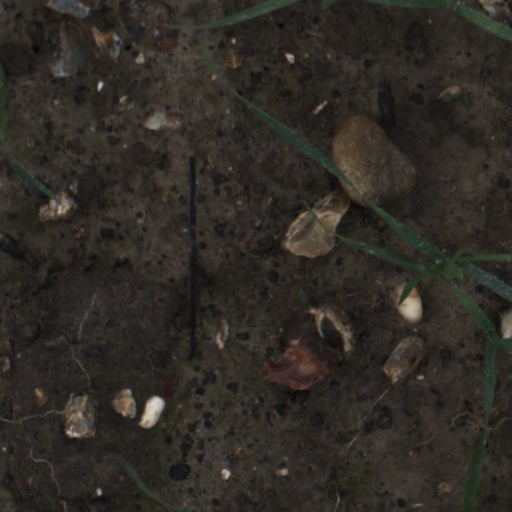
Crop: wheat